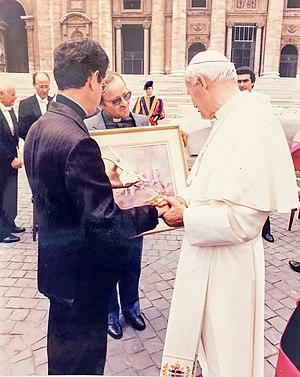
Lors de son passage au Canada en 1985, Jean-Paul II reçoit une toile de Luc Tanguay en souvenir de son passage.
Luc Tanguay, né à Greenlay au Québec en 1947 et décédé le 5 octobre 2008 à Sherbrooke, est un peintre et poète canadien.